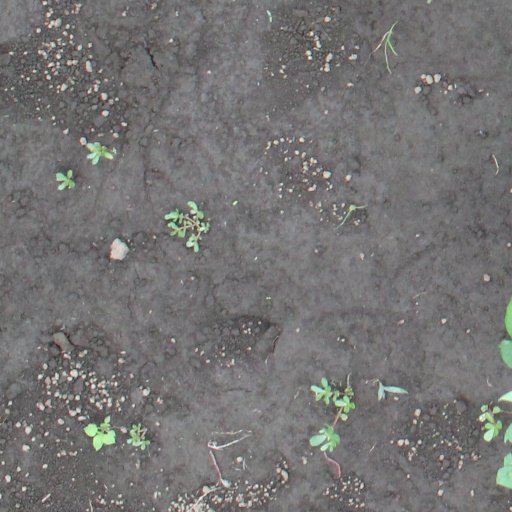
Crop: soybean